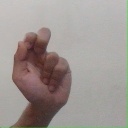
अक्षर: ढ